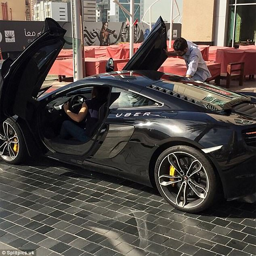
compact might be the car of choice for many drivers , but this passenger was in for a more luxurious ride